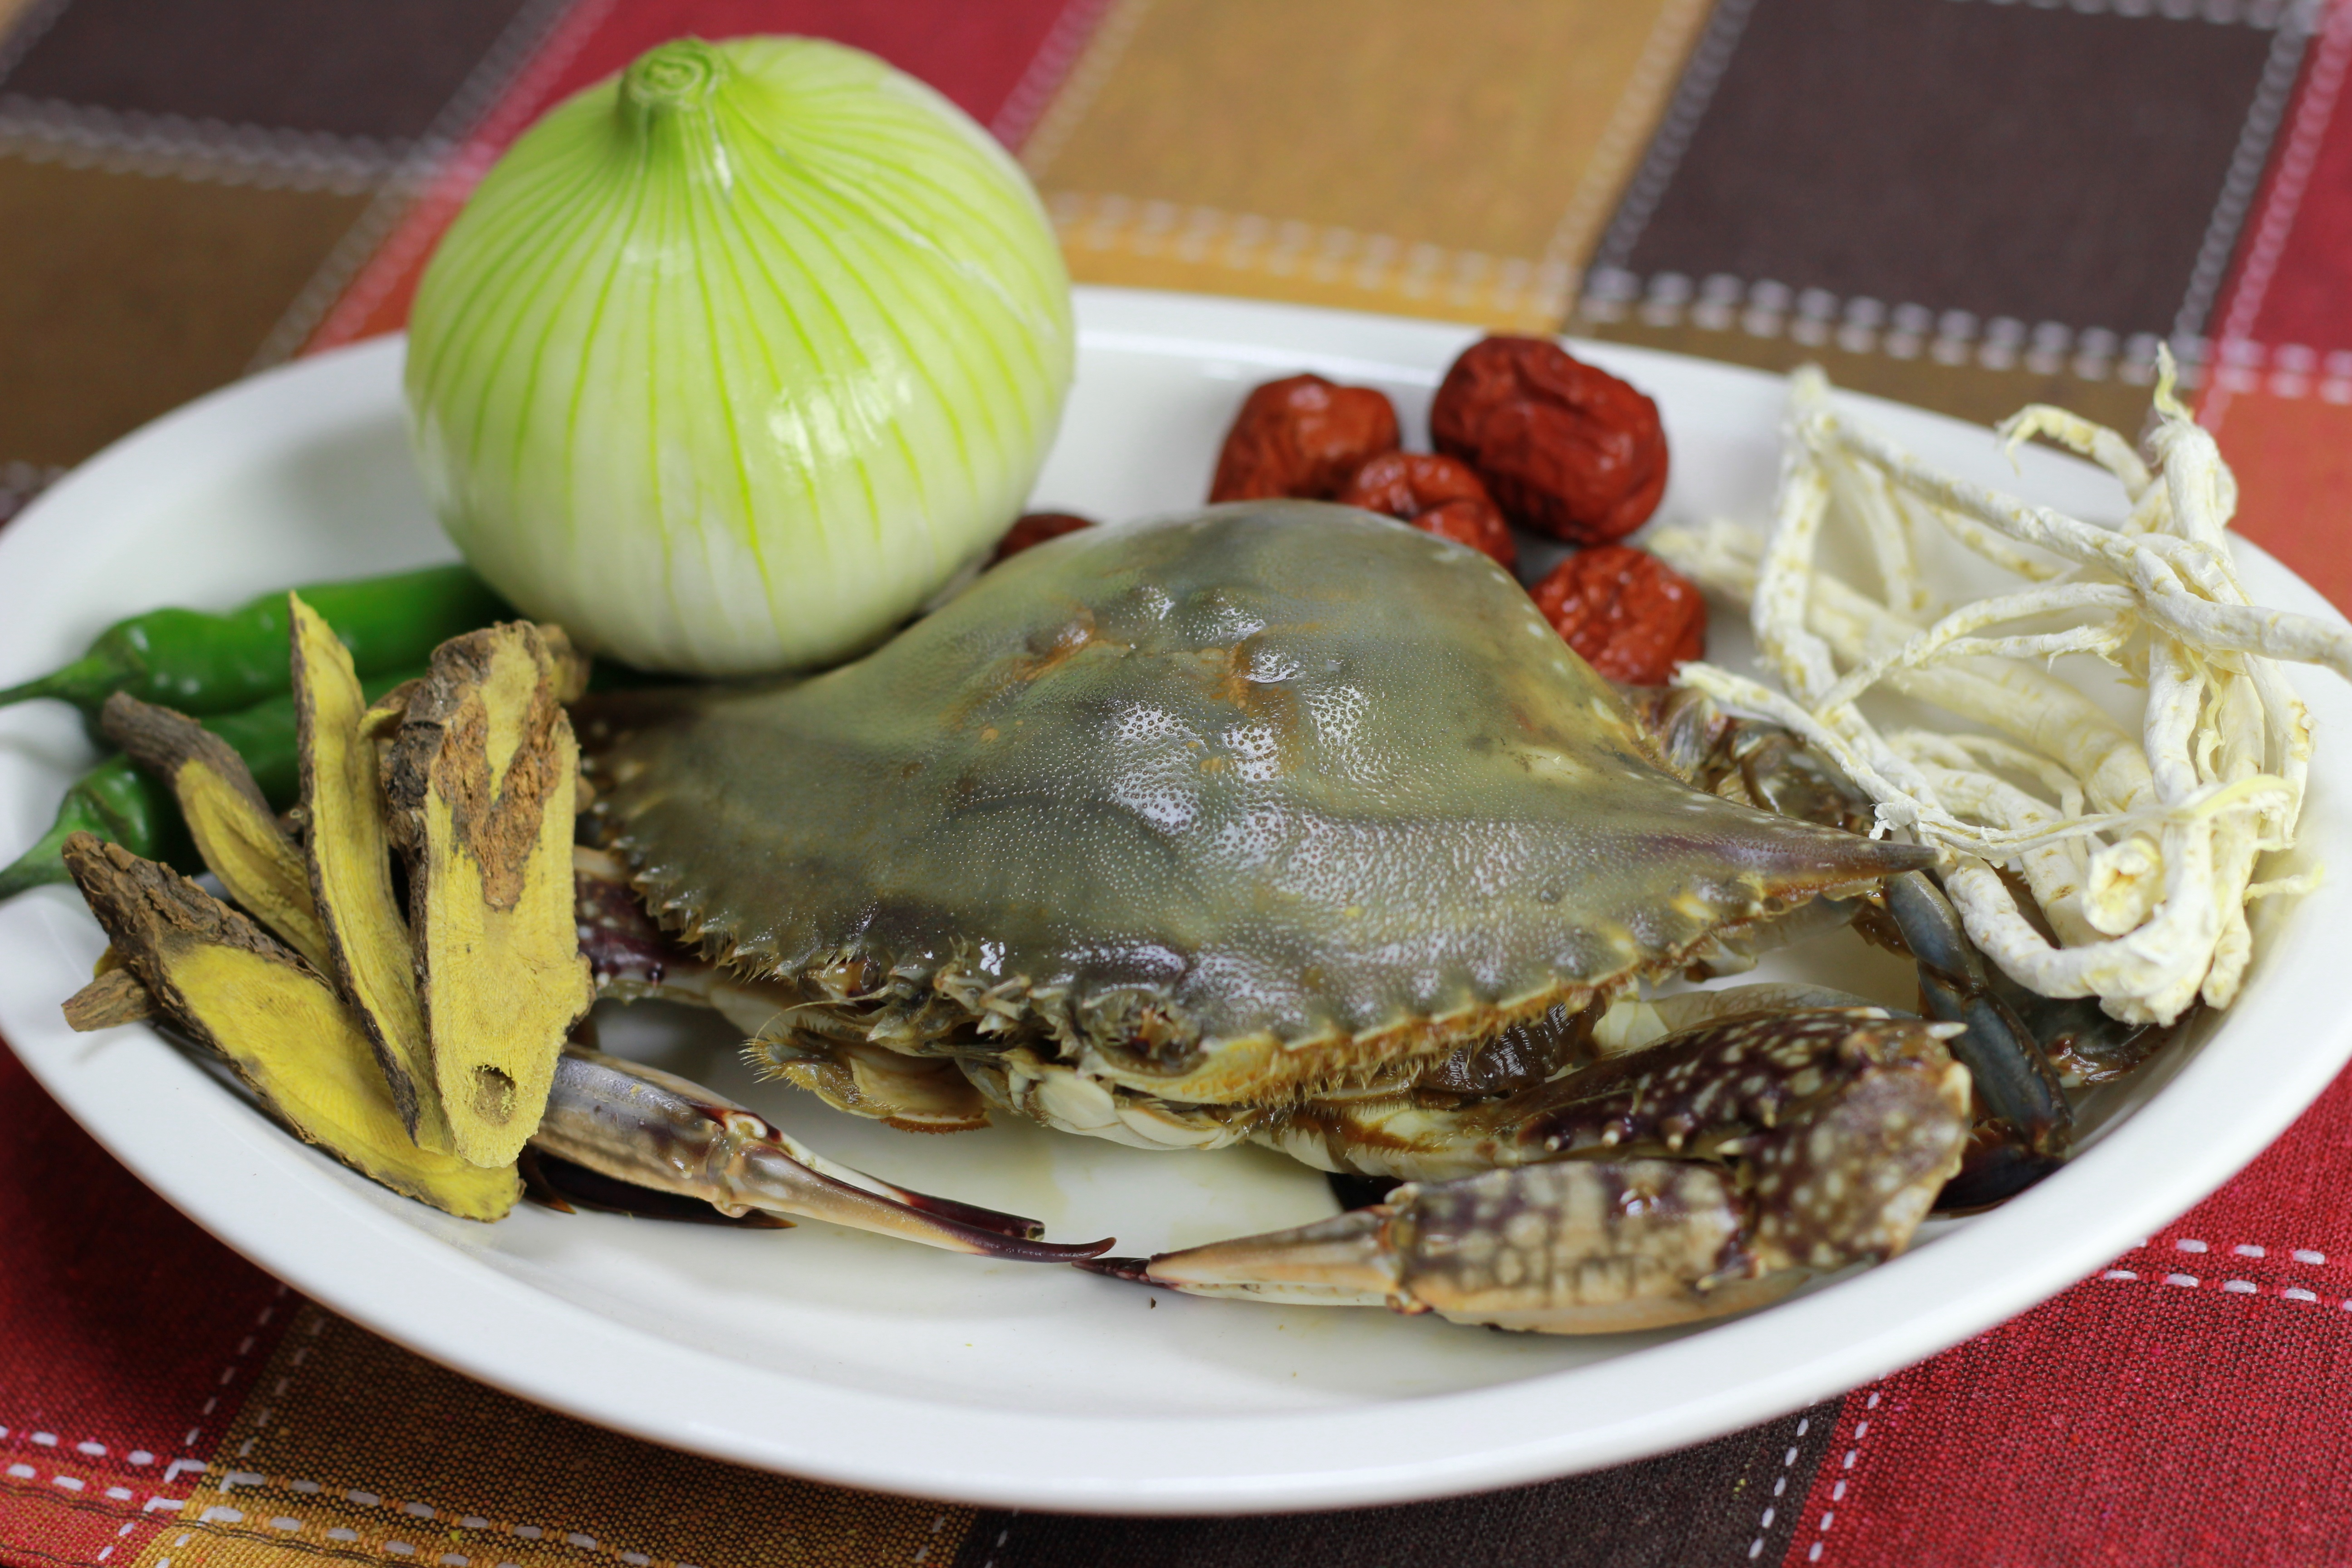
dish, meal, food, cooking, produce, seafood, fresh, fish, cuisine, crab, invertebrate, fishery, soy crab, blue crab, animal source foods, dungeness crab